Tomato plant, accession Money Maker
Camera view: bottom (45 deg); turntable rotation: 180 degrees
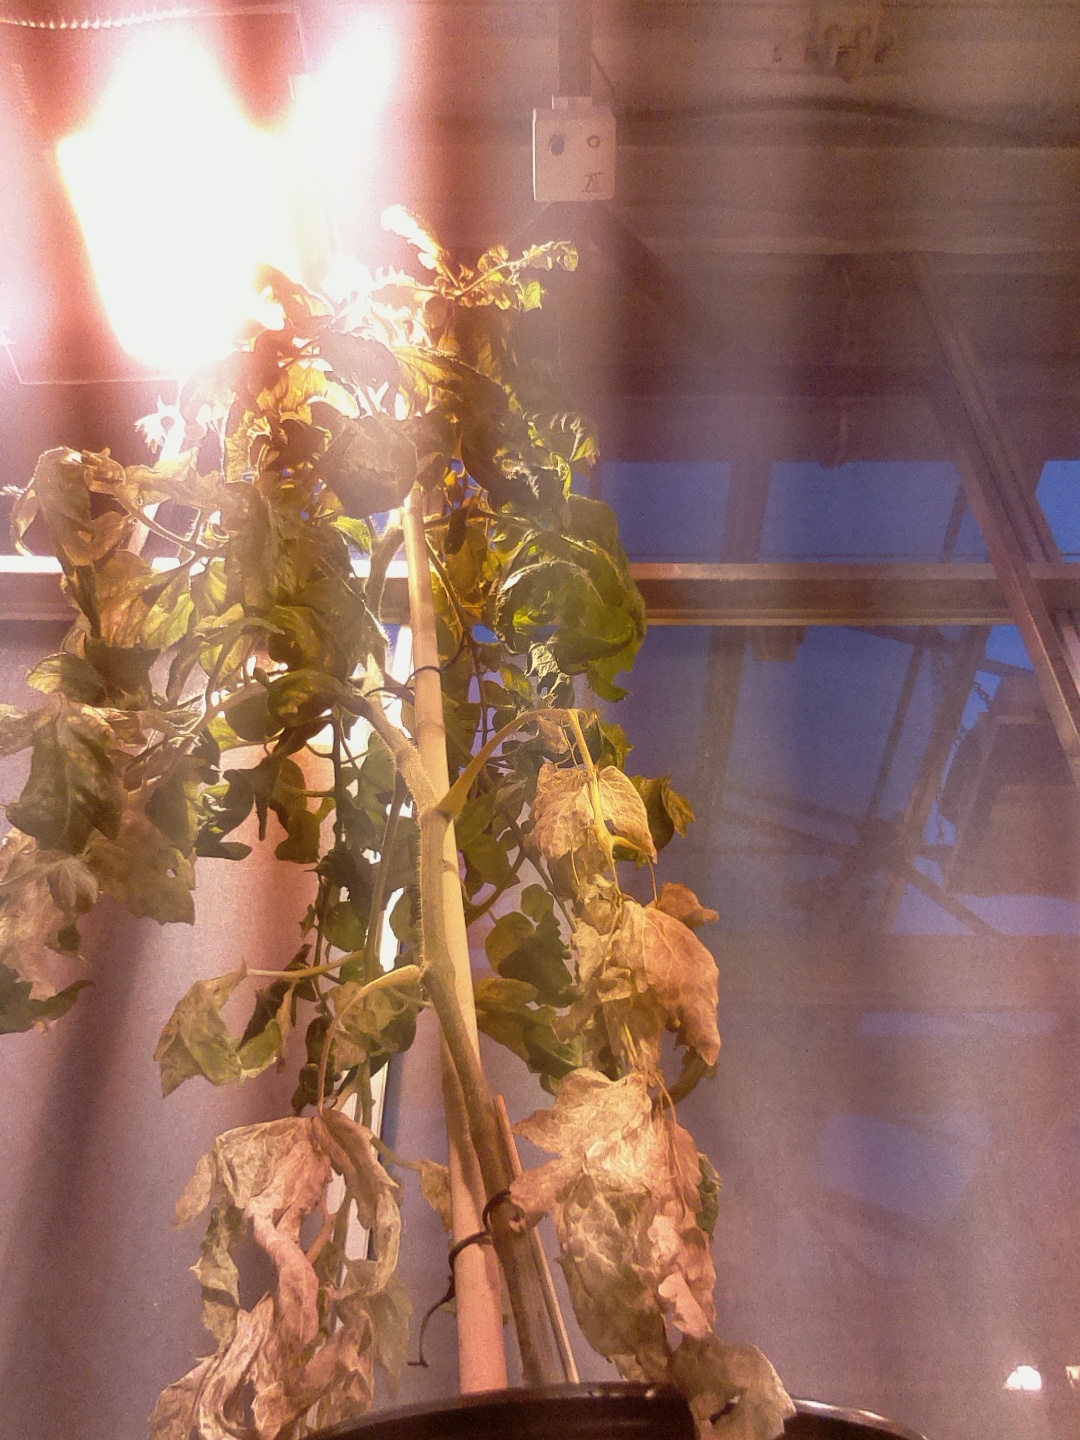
BBCH growth stage 72: 20%-30% of final fruit size